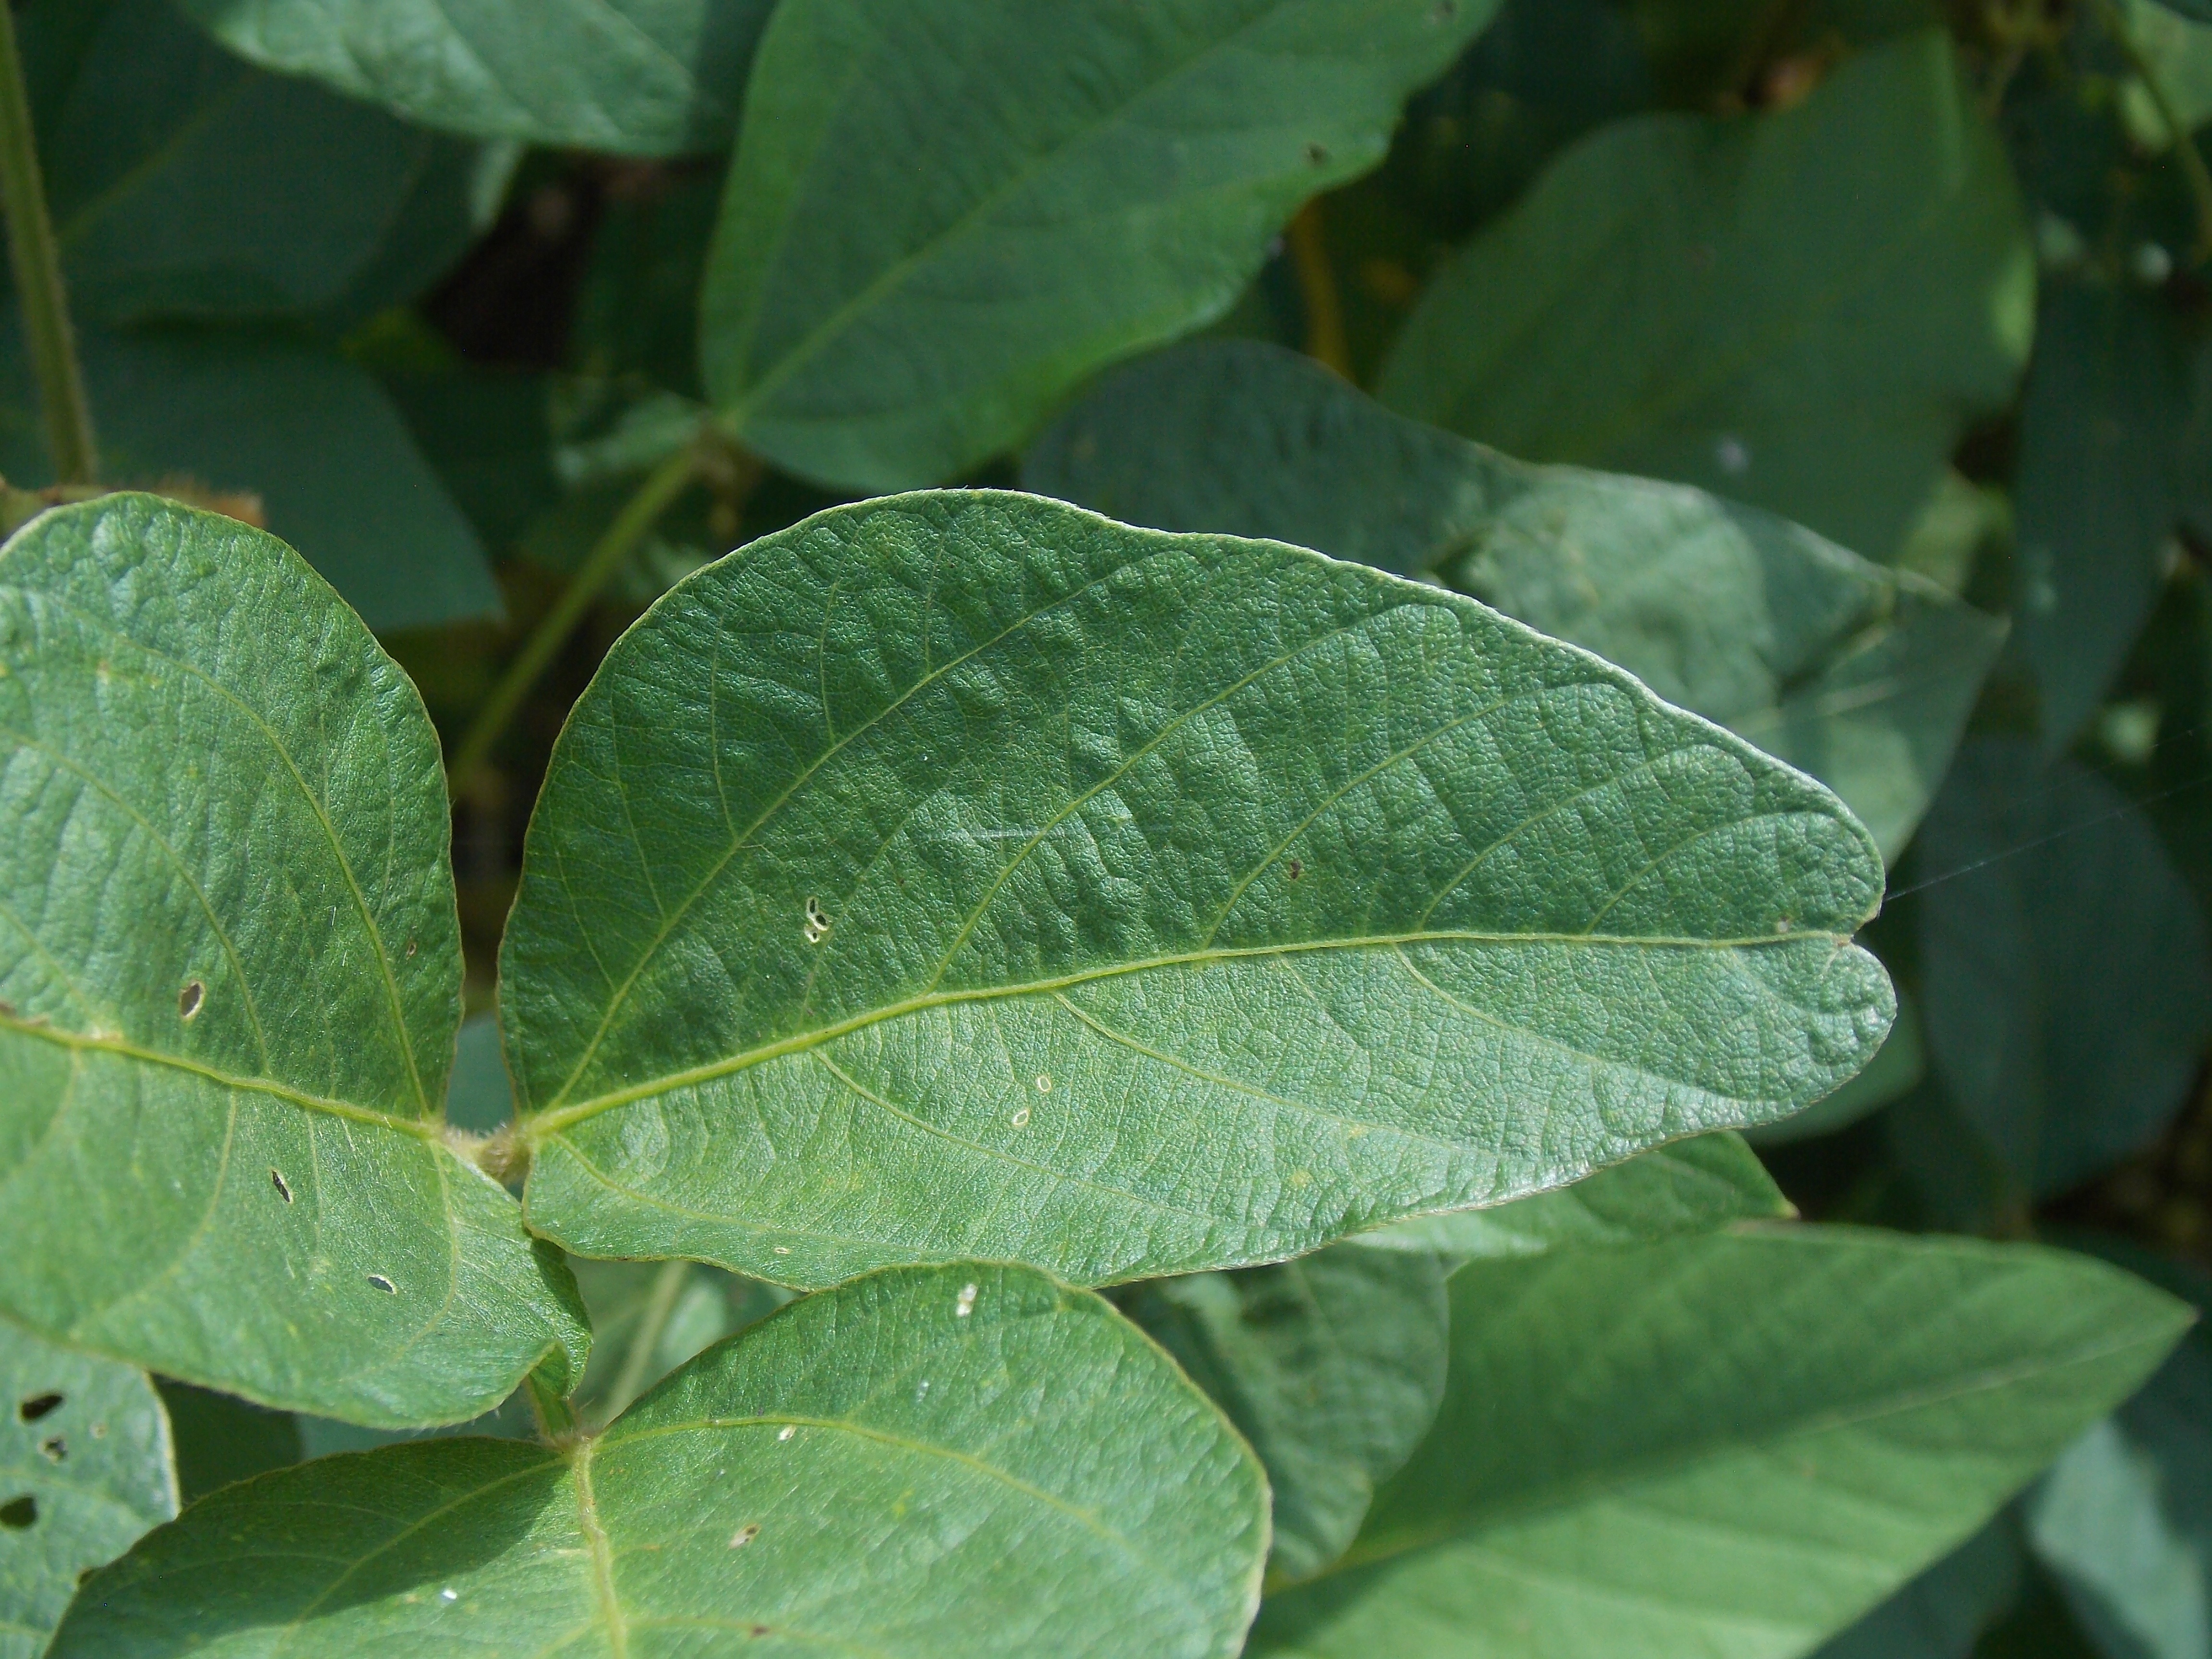
Label: Disease